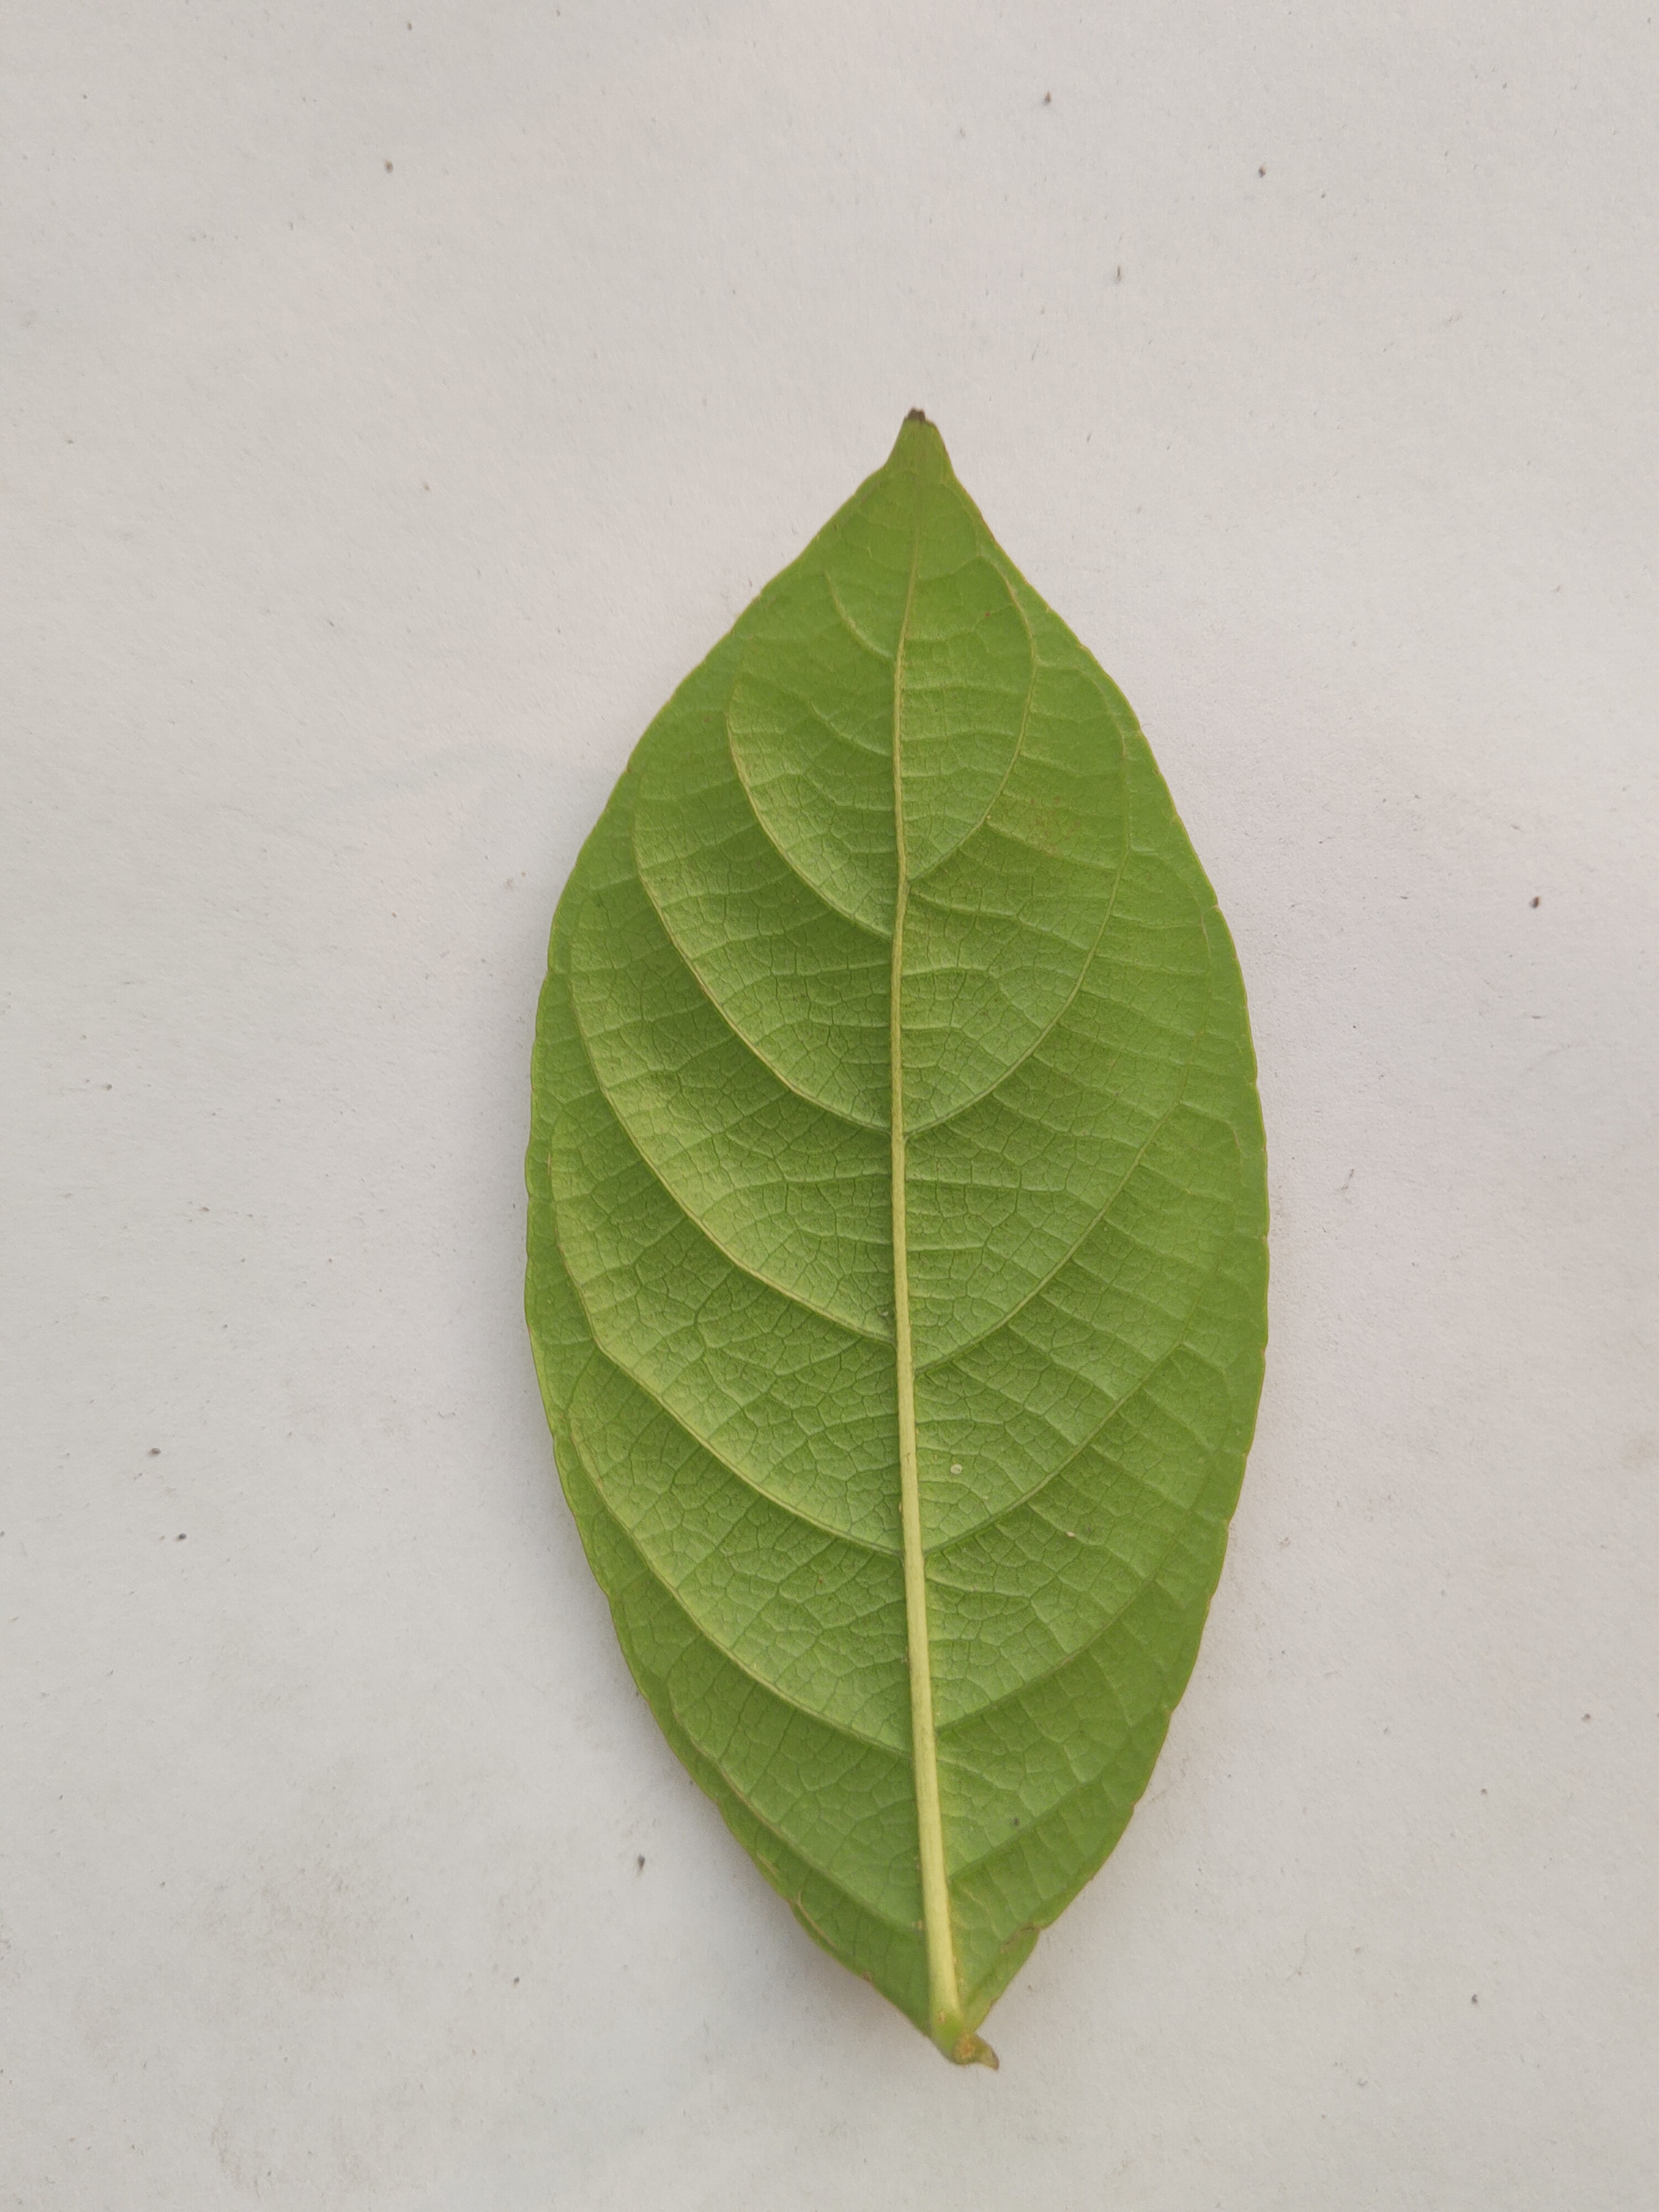
Leaf variety: Lotkon